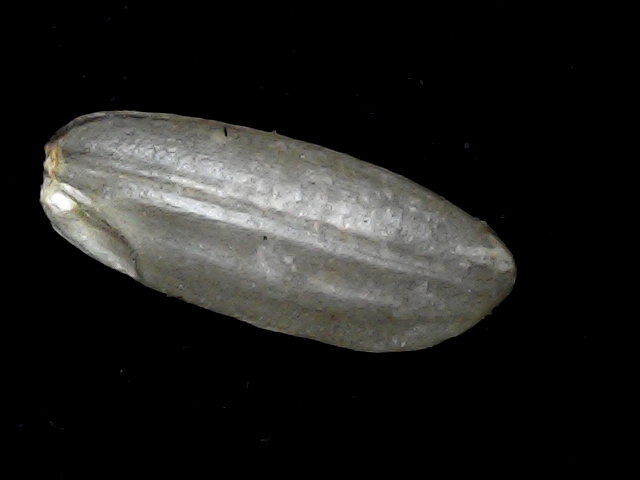
Rice variety: BD91